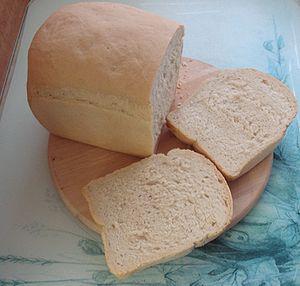
Le pain blanc est un pain à base de farine de blé de laquelle ont été retirés le son et les germes, ce qui lui donne cette couleur bien blanche, ainsi qu'une date de durabilité minimale plus longue, lui évitant un certain rancissement par rapport à d'autres pains.